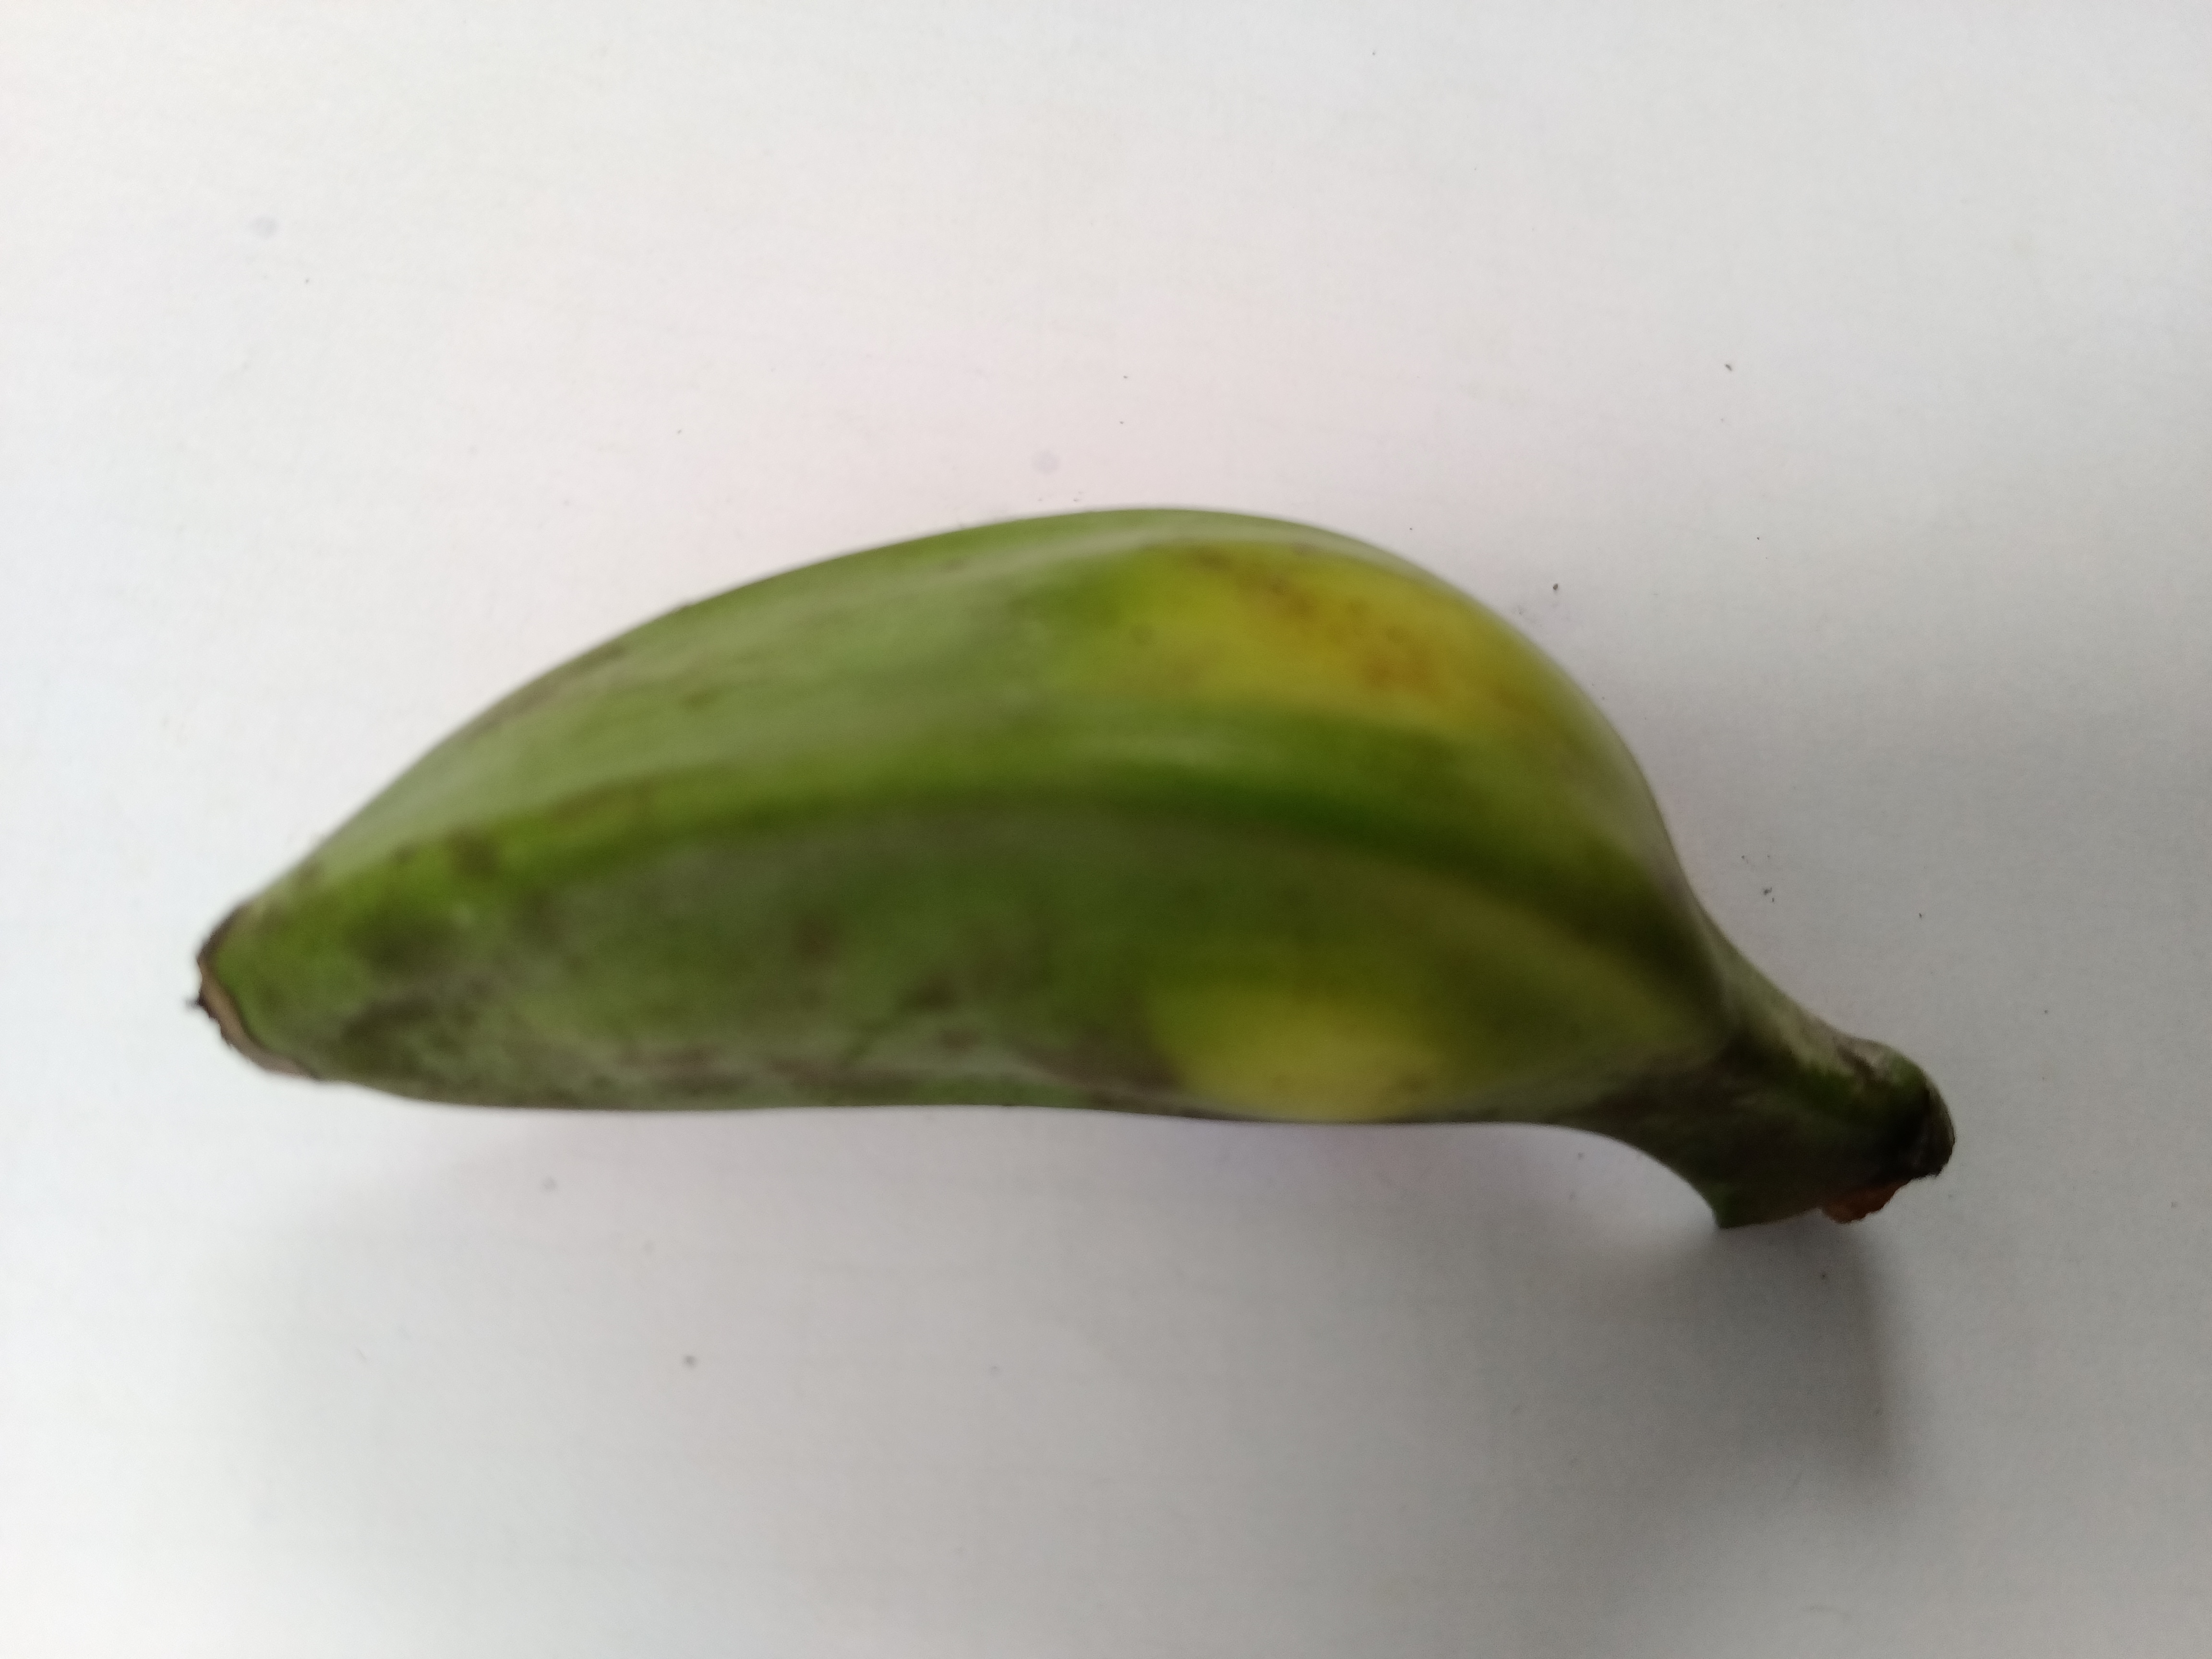
Banana variety: Bichi